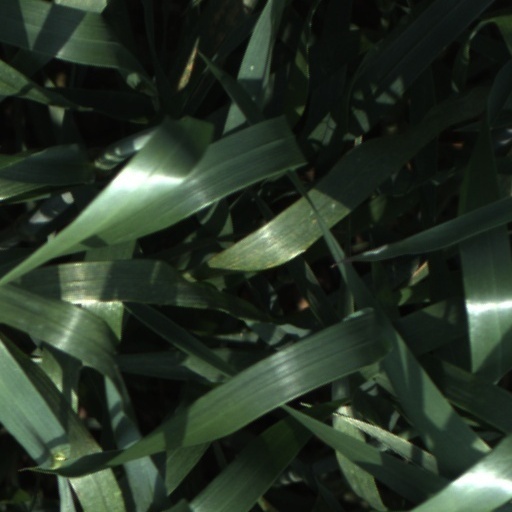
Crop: wheat